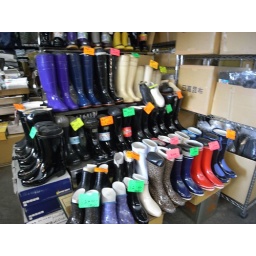
hey, this is in fish market so u know what best suit to wear on foot